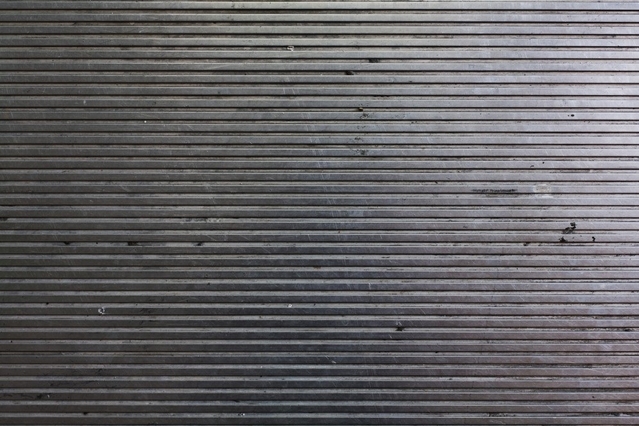
Texture: grooved